Yau Mei Court and Yau Chui Court

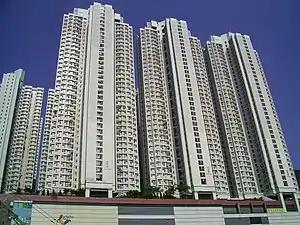
Yau Mei Court

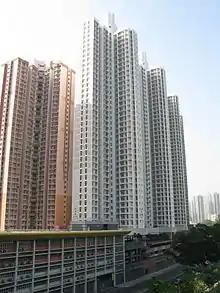
Yau Chui Court

Yau Mei Court is a Home Ownership Scheme court and government quarters in Yau Tong, Kwun Tong District, Kowloon, Hong Kong, located along Lei Yue Mun Road next to MTR Yau Tong station.